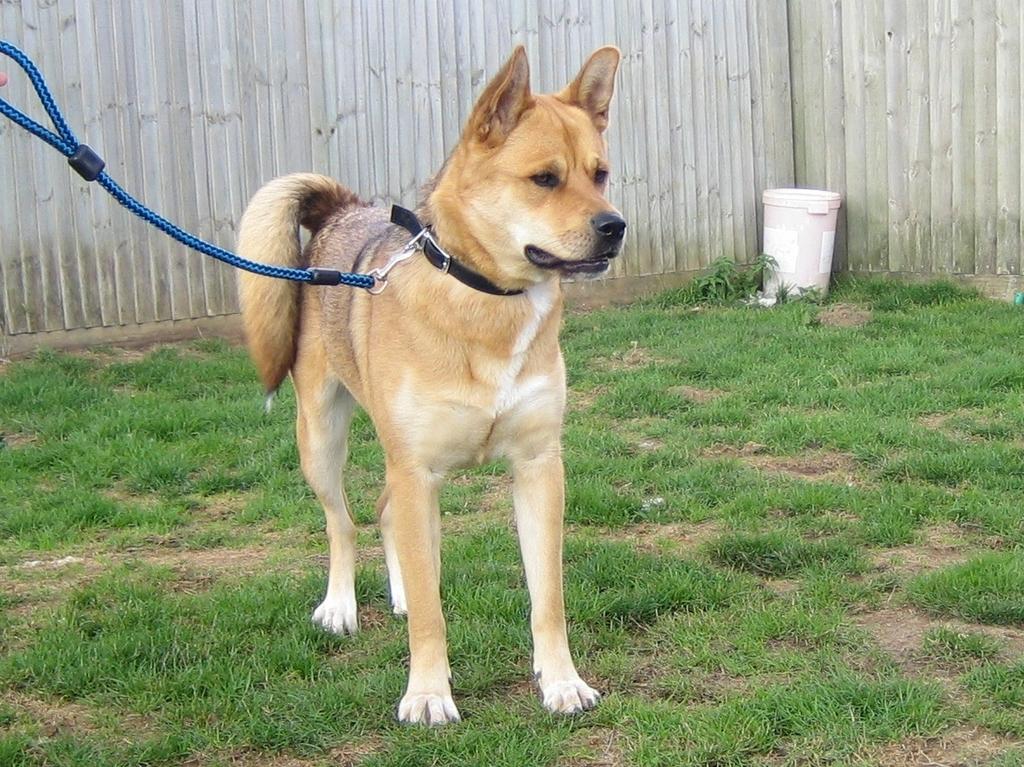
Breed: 209-n000049-kelpie